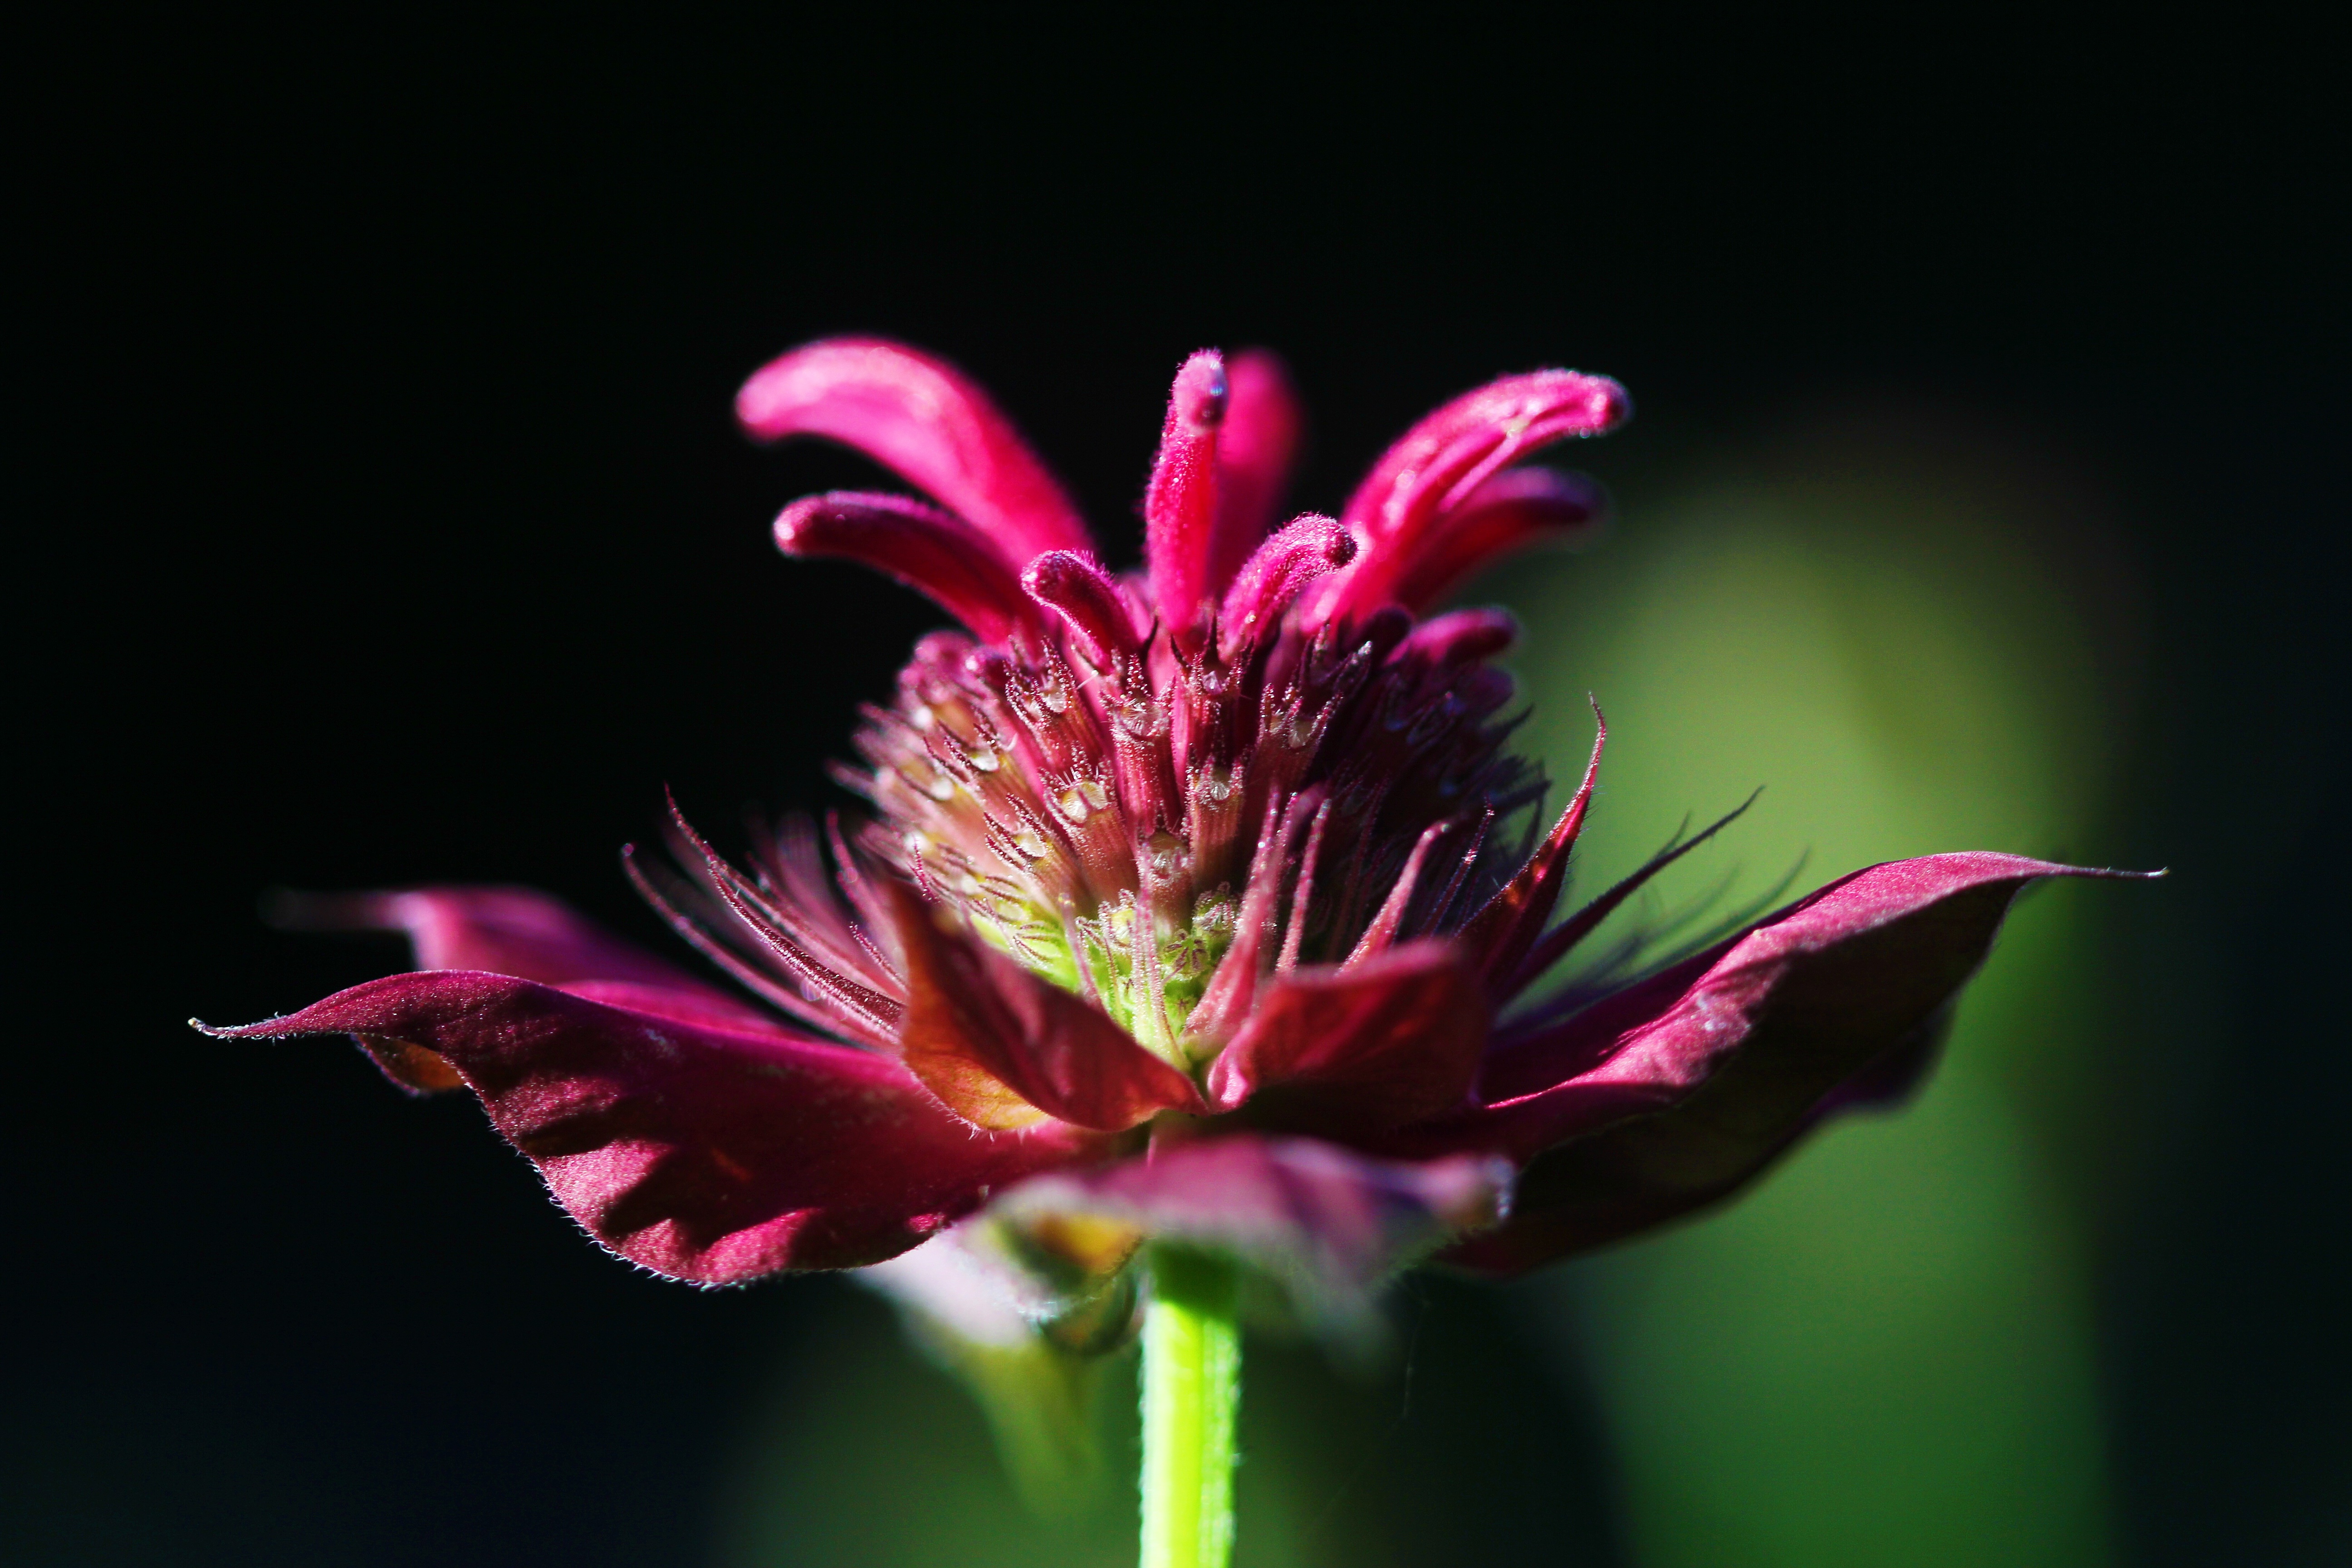
nature, blossom, plant, photography, tea, flower, purple, petal, bloom, pollen, red, herb, macro, pink, flora, wildflower, close up, bud, beebalm, macro photography, bergamot, flowering plant, monarda, plant stem, land plant